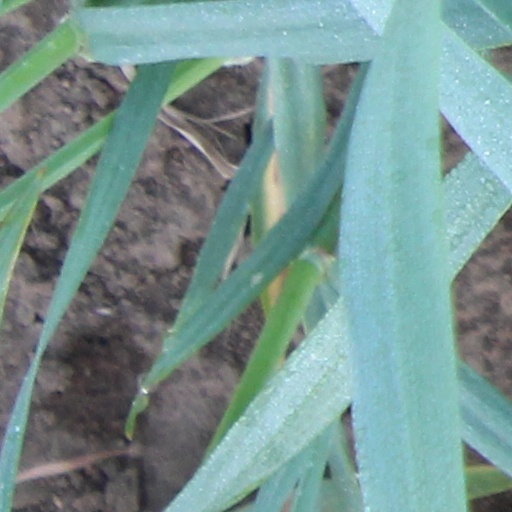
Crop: wheat